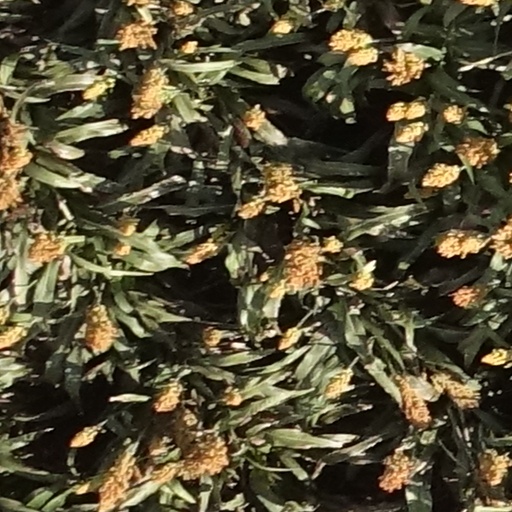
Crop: sorghum